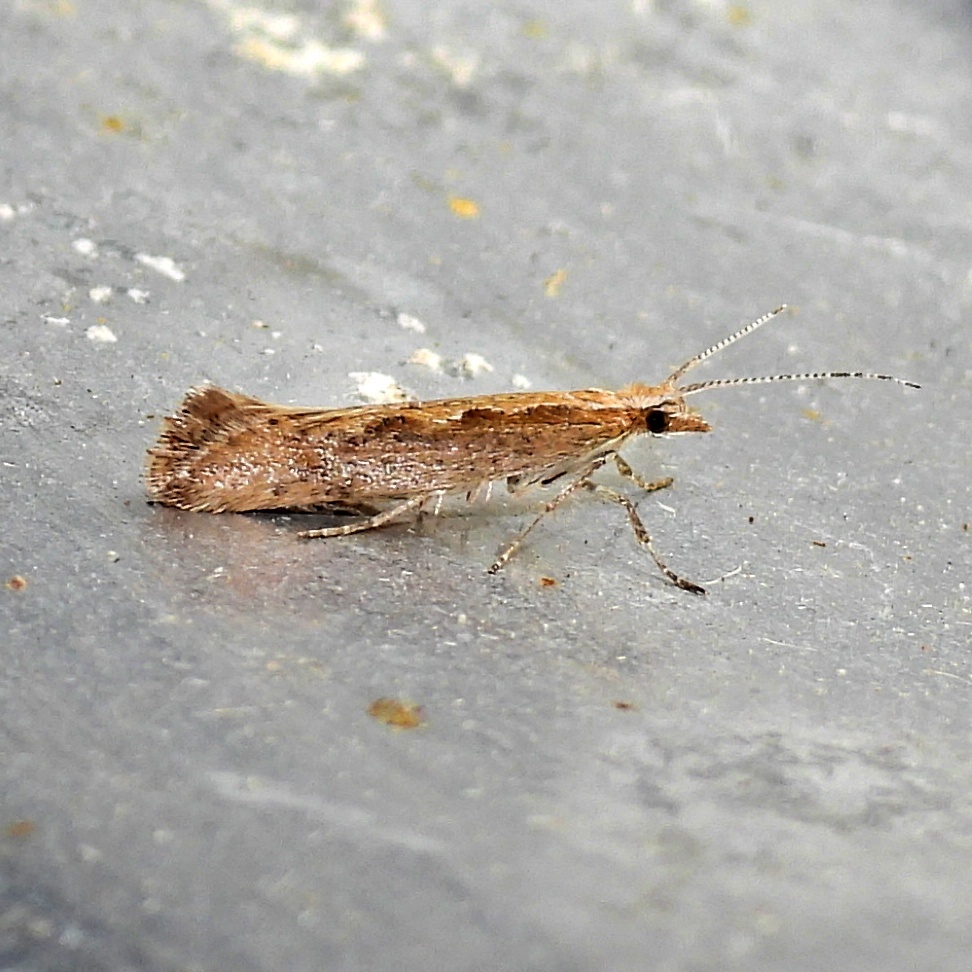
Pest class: diamondback_moth